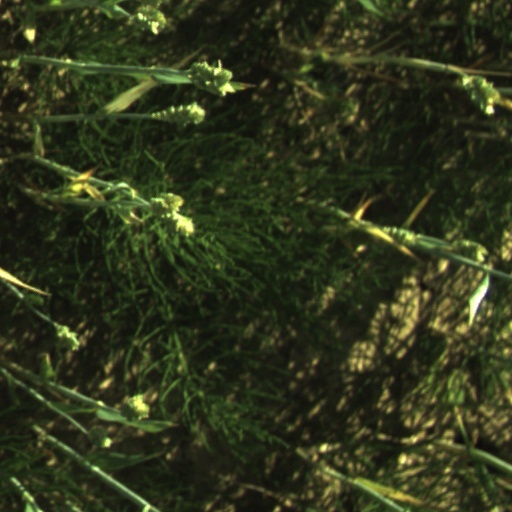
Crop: wheat